Japanese destroyers of World War II

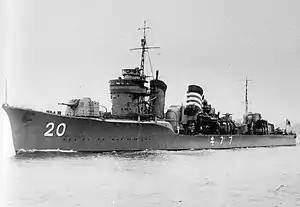
First group Fubuki class (吹雪型駆逐艦)

The twenty (吹雪, "Snowstorm"), or "Special Type", destroyers were commissioned between May 1928 and May 1932. They were a completely new design and a radical change from their predecessors.